St Joseph's College, Melbourne

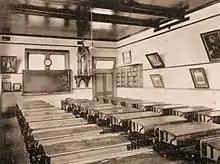
Junior students classroom, circa 1913

St. Joseph's owes its early beginnings, in part, to the establishment of St Mary's Primary School, West Melbourne some 50 years earlier. With high numbers of Catholic children in the area needing education, members of the Christian Brothers were asked to take control of existing schools at West Melbourne and at Carlton. At the same time they were to establish a Brothers community and a secondary school in Queensberry Street, North Melbourne and this was completed by the end of 1902. This 'community house' was the residence of Brothers teaching at St. Mary's, St. George's (Carlton), St. Joseph's, and for a time, St. Augustine's College, Yarraville. The total cost of the building and furnishings was a little over £4516, £3000 of which was provided by local parish priests. The combined enrolment of St. Mary's, St, Joseph's and St. George's was 550 boys in 1903.